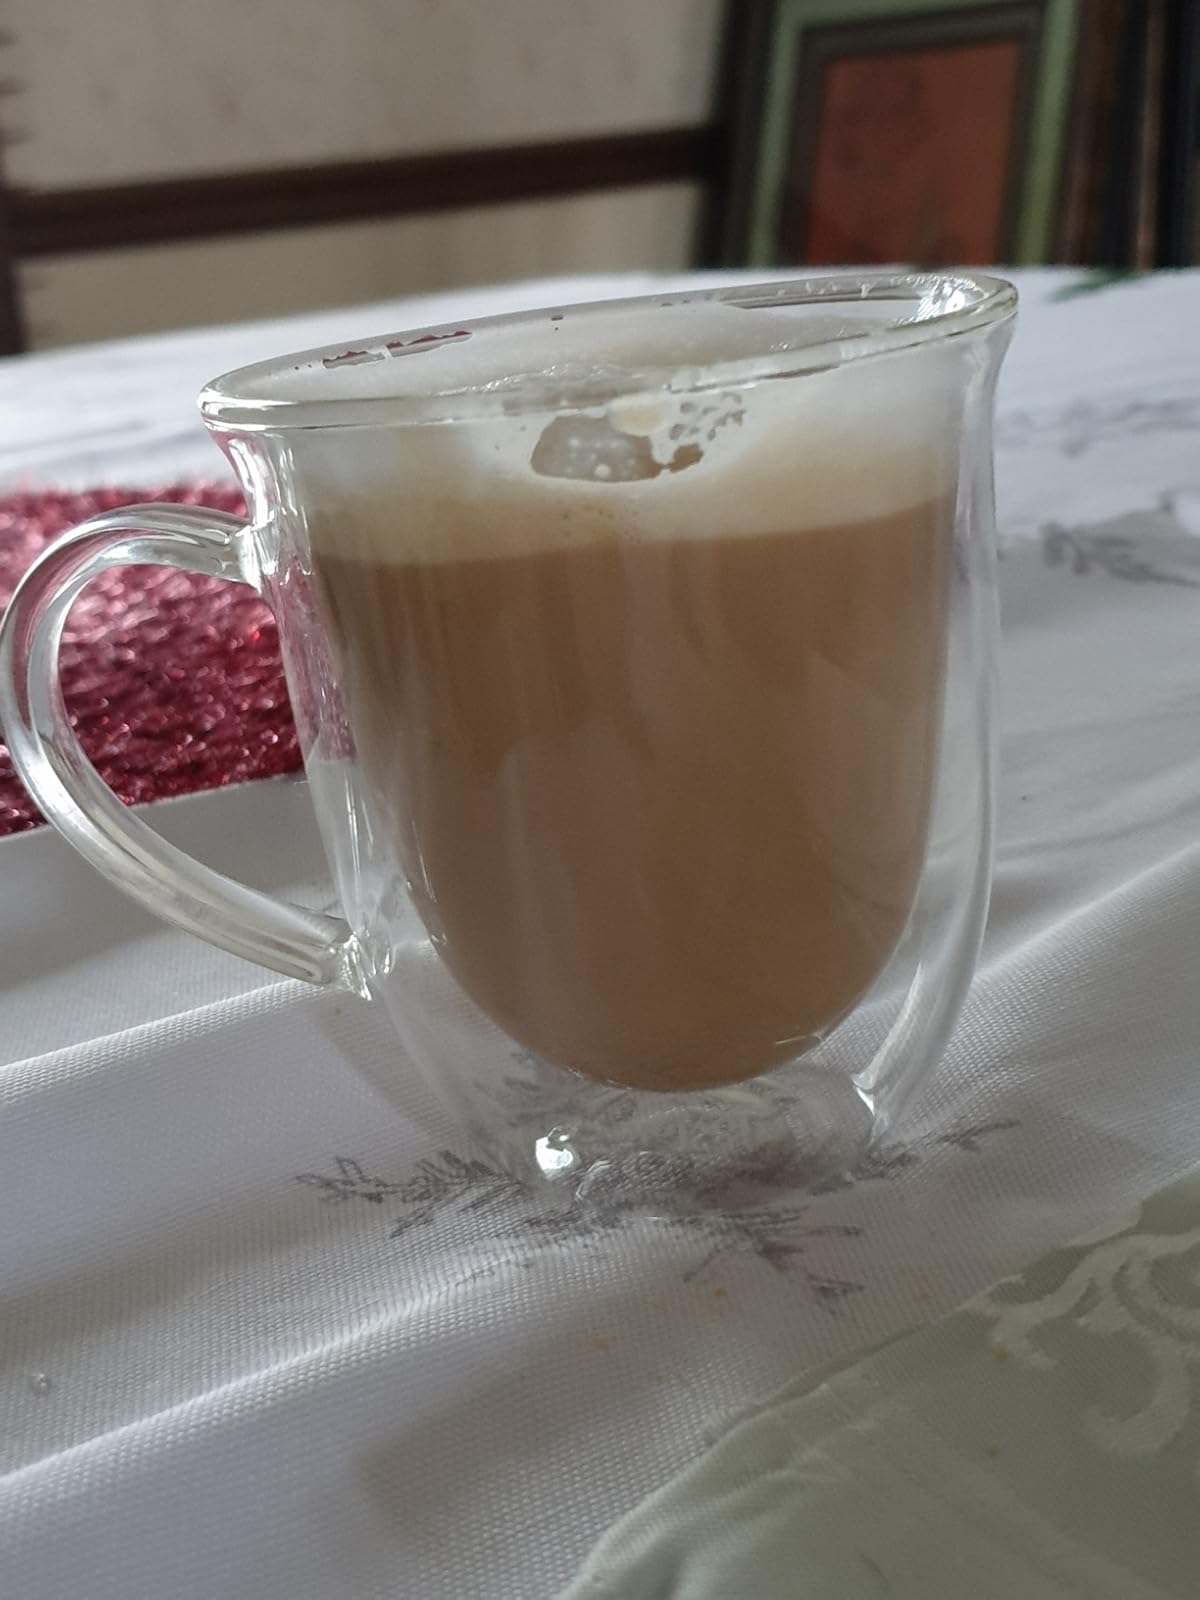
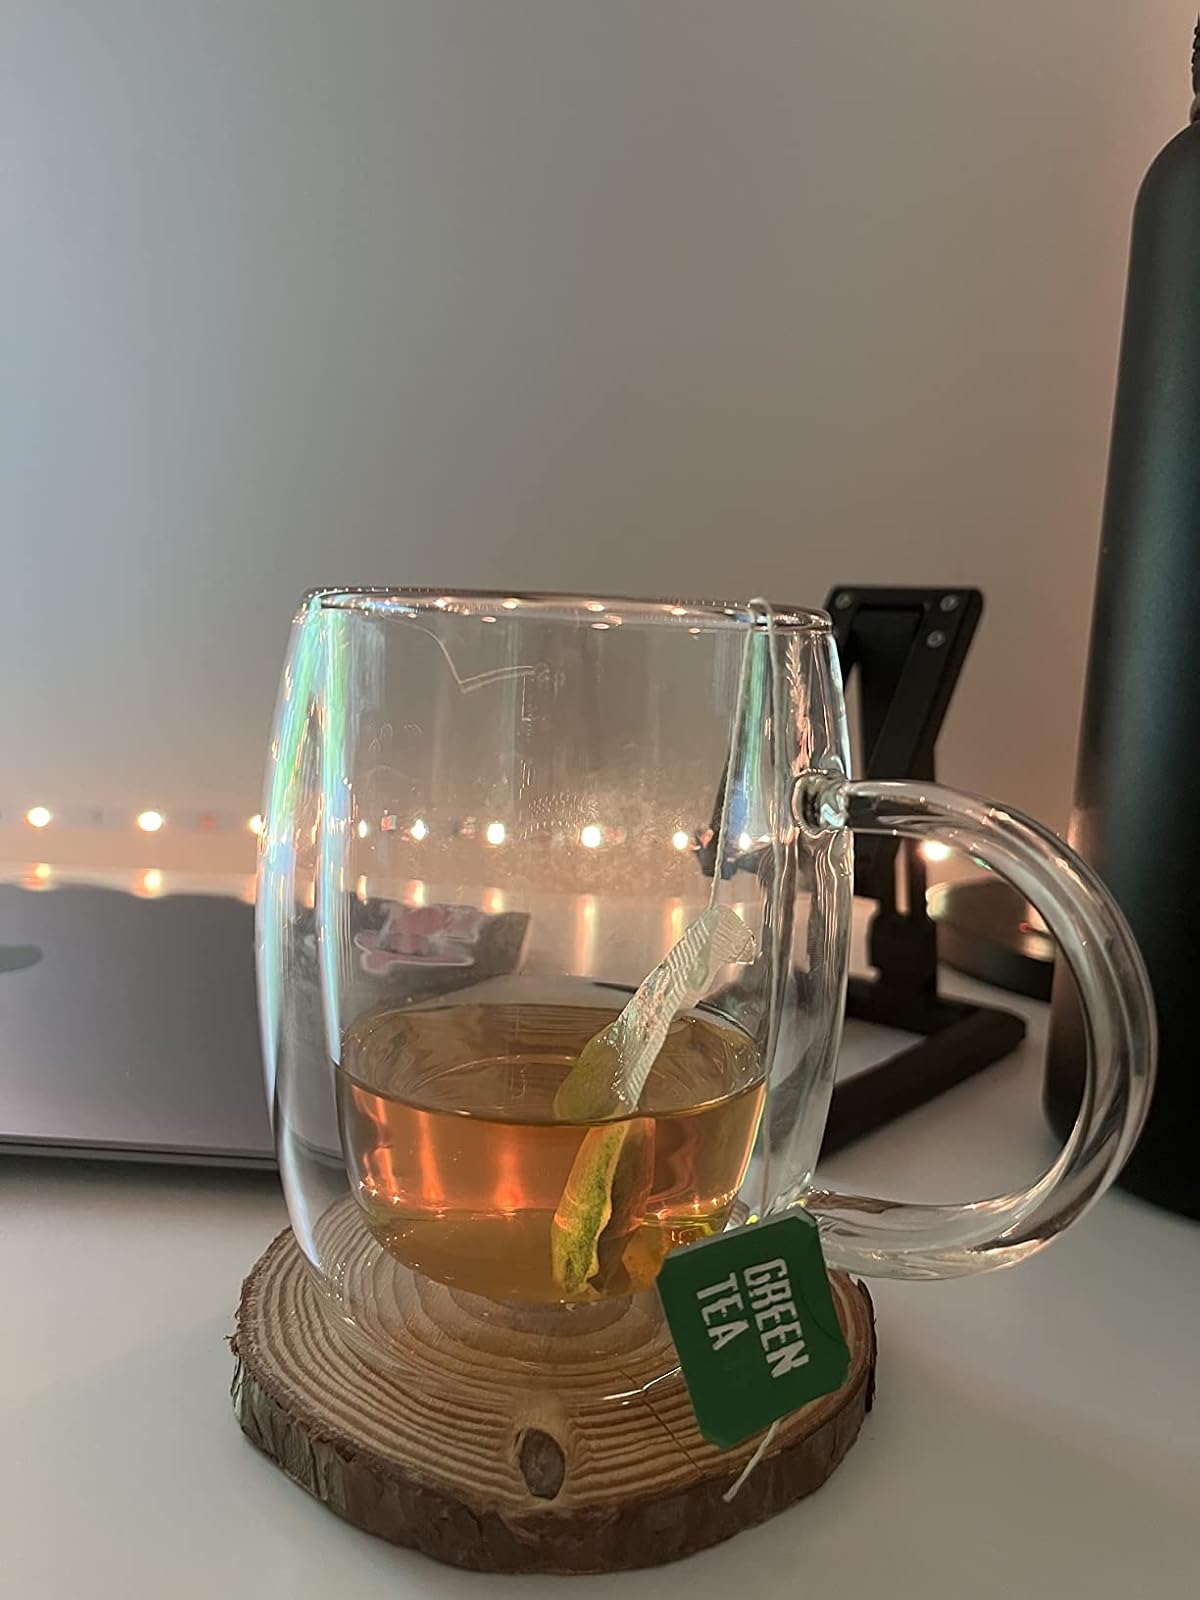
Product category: items_mug
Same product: no